Pinax

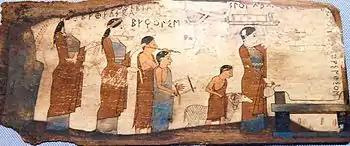
One of the Pitsa panels, 6th century BCE, paint on wood, showing an animal sacrifice in Corinth

When they are recovered by archaeologists, painted wooden "pinakes" have usually lost all but faint traces of their painted images – the Pitsa panels being the outstanding exception. Moulded terracotta "pinakes" were also brightly painted. Marble "pinakes" were individually carved, but terracotta ones were impressed in molds, and bronze ones might be repeatedly cast from a model from which wax and resin impressions were made, in the technique called lost-wax casting.